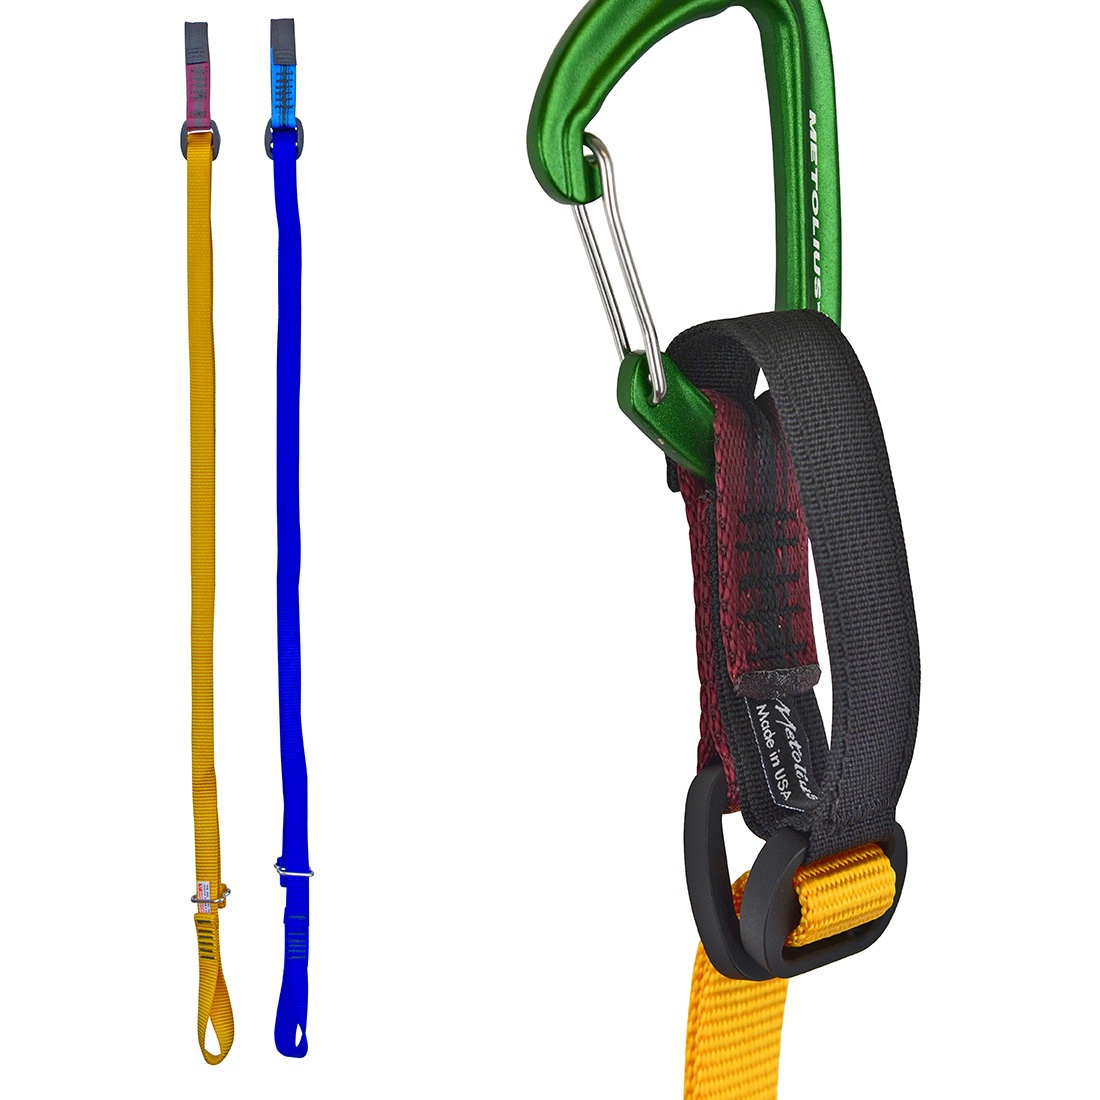
Easy Daisy
The Metolius Easy Daisy is a revolutionary adjustable daisy design that allows you to operate both the buckle and the carabiner without changing your grip. It is made from ¾" nylon webbing and has anodized CNC aluminium buckles for durability. For body weight only.
Brand: Metolius
Category: Sporting Goods > Outdoor Recreation > Climbing > Climbing Webbing > Climbing Daisy Chains